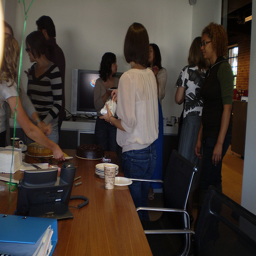
A group of people standing around a TV.
People standing around two cakes and plates on a conference room table.
Several people gather in a room standing around.
A group of people standing around In a room talking.
A group of women talk and eat snacks in an office.